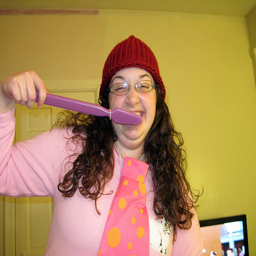
A woman with a comically large toothbrush and tie
A woman using a giant tooth brush to demonstrate brushing teeth.
A woman brushing her teeth with a big tooth brush
A lady brushes her teeth with a giant toothbrush.
a woman smiles while using a big tooth brush